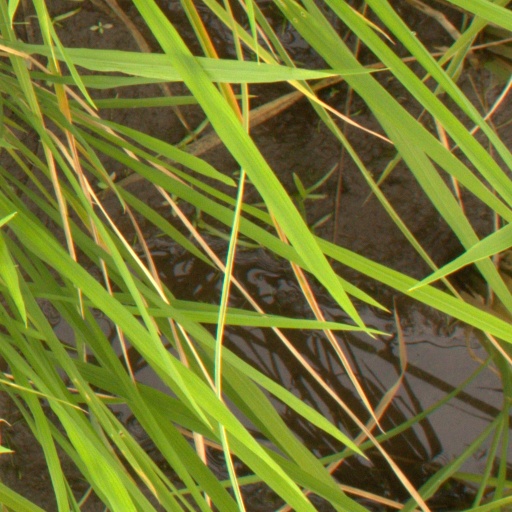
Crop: rice